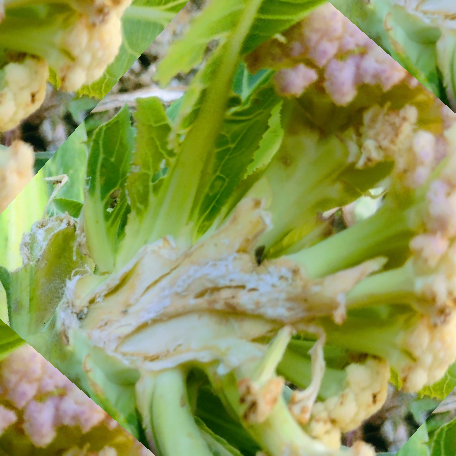
Label: Bacterial spot rot